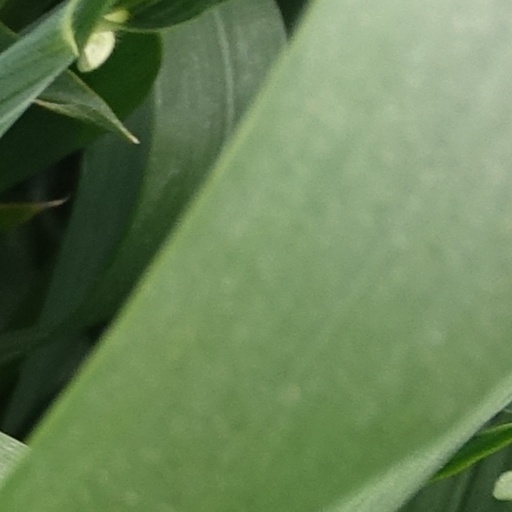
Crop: wheat